Kalle Moraeus

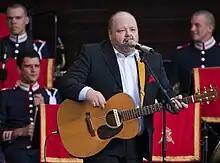
Kalle Moraeus performing at Nationaldagen in 2010

Karl Anders "Kalle" Moraeus (born 15 July 1963) is a Swedish musician, actor, composer and television presenter.